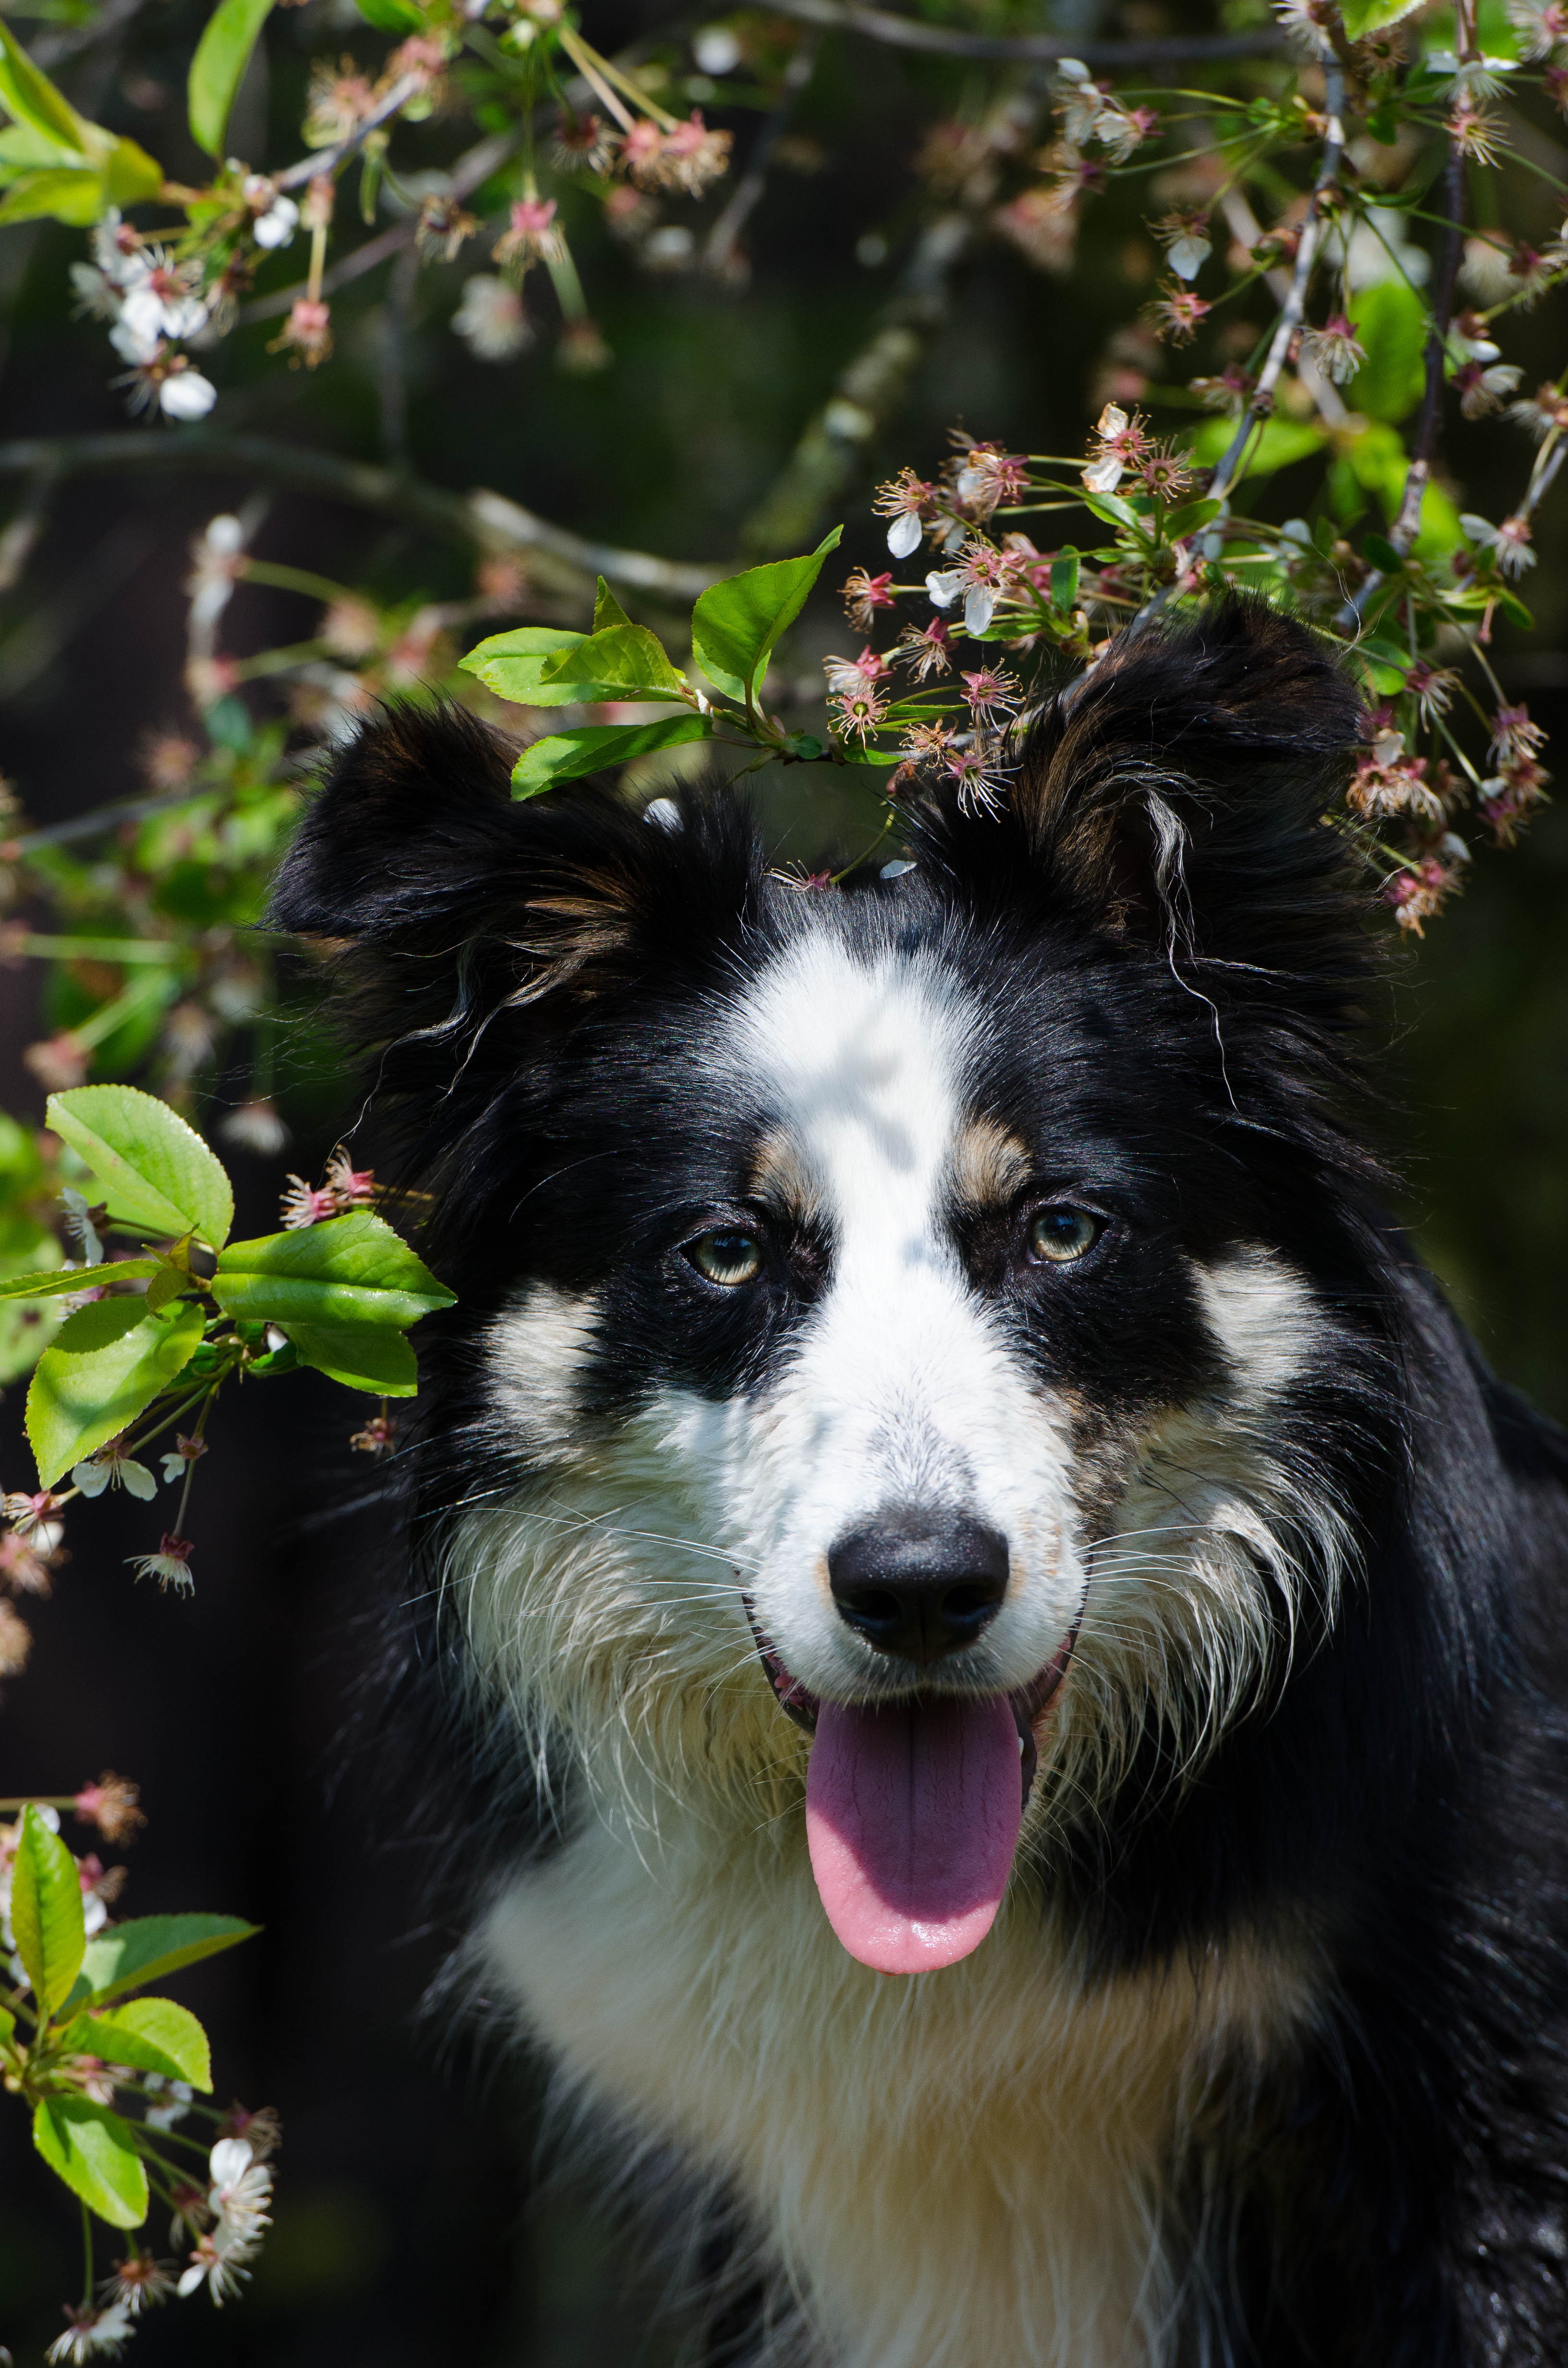
puppy, dog, portrait, mammal, border collie, vertebrate, dog breed, cherry, australian shepherd, dog like mammal, miniature australian shepherd